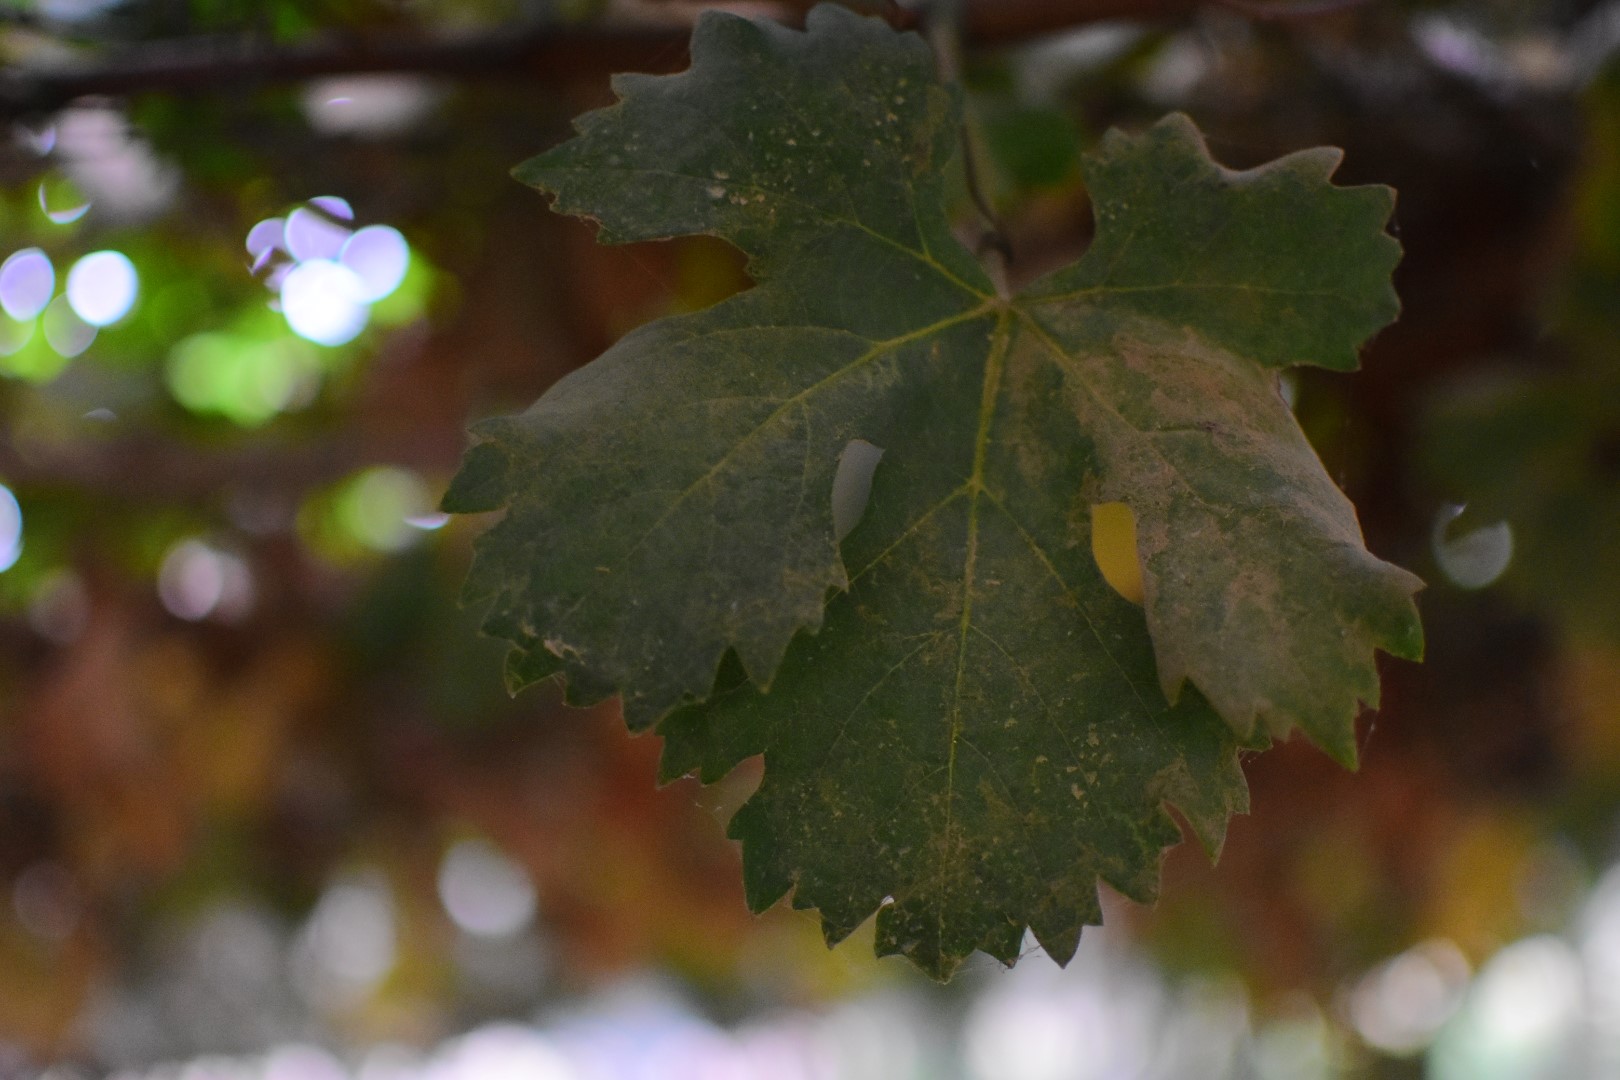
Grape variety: Aswud Balad